Revelations of Divine Love

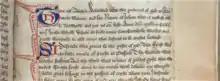
The beginning of the 15th-century "Short Text". "Here es a vision schewed be the goodenes of god to a devoute woman and hir name es Julyan that is recluse atte Norwyche and zitt ys on lyfe anno domini millesimo ccccxiii" (BL, Add MS 37790)

It is thought unlikely that the "Short Text", thought to have been completed shortly after Julian's recovery from her illness in 1373, was ever read by others whilst she was still alive. The text was instead copied after her death, and then largely forgotten. It remained hidden following the English Reformation, as ownership of any copies of her work would have been considered heretical by the religious authorities.